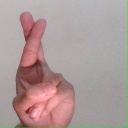
अक्षर: र